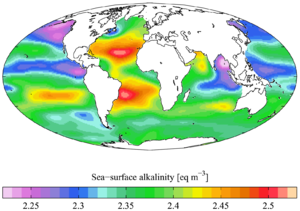
L'acidification de l’océan est la diminution progressive du pH des océans. Il a été estimé que de 1751 à 2004, le pH des eaux superficielles des océans a diminué, passant de 8,25 à 8,14. C'est « l'autre problème » induit par l'augmentation des émissions de dioxyde de carbone d'origine anthropique dans l'atmosphère.